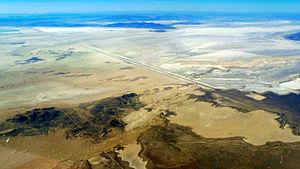
Le Bonneville Salt Flats est une plaine de 260 km² couverte de sel dans le nord-ouest de l'Utah, aux États-Unis. Elle provient de l'évaporation de l'ancien lac Bonneville survenue après la dernière glaciation. C'est la plus vaste de plusieurs plaines de sel à l'ouest du Grand Lac Salé, l'épaisseur de sel y est de 1,8 mètre en plusieurs endroits.